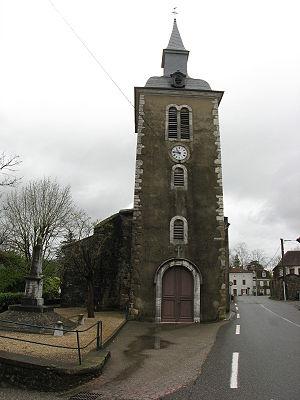
Eglise d'Escos (Pyrénées-Atlantiques) (Pyrénées).
Escos est une commune française, située dans le département des Pyrénées-Atlantiques en région Nouvelle-Aquitaine.